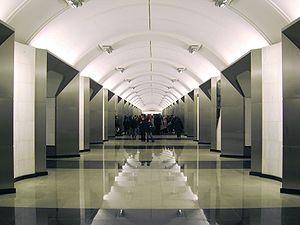
La liste des stations du métro de Moscou présente les stations des 12 lignes qui composent le métro de Moscou aujourd'hui.